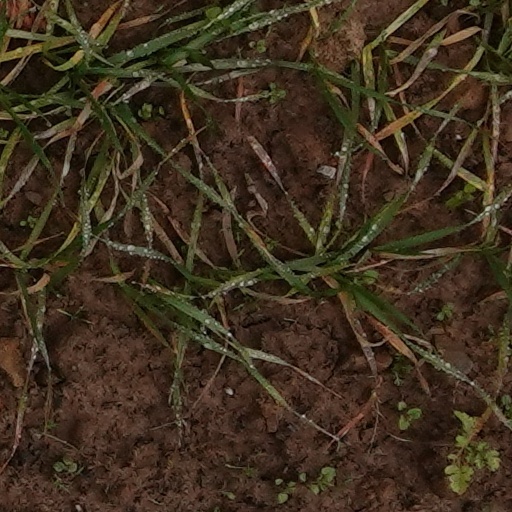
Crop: wheat